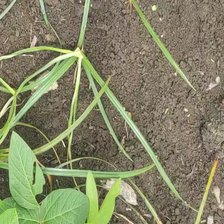
Weed species: Lavhala_(Cyperus_Rotundus)